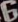
Number: 6